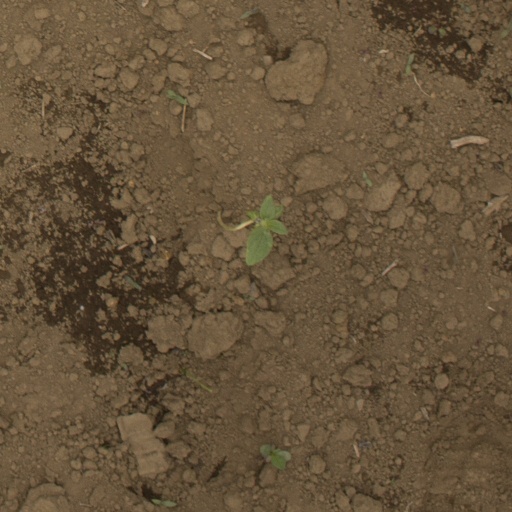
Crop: Jerusalem artichoke